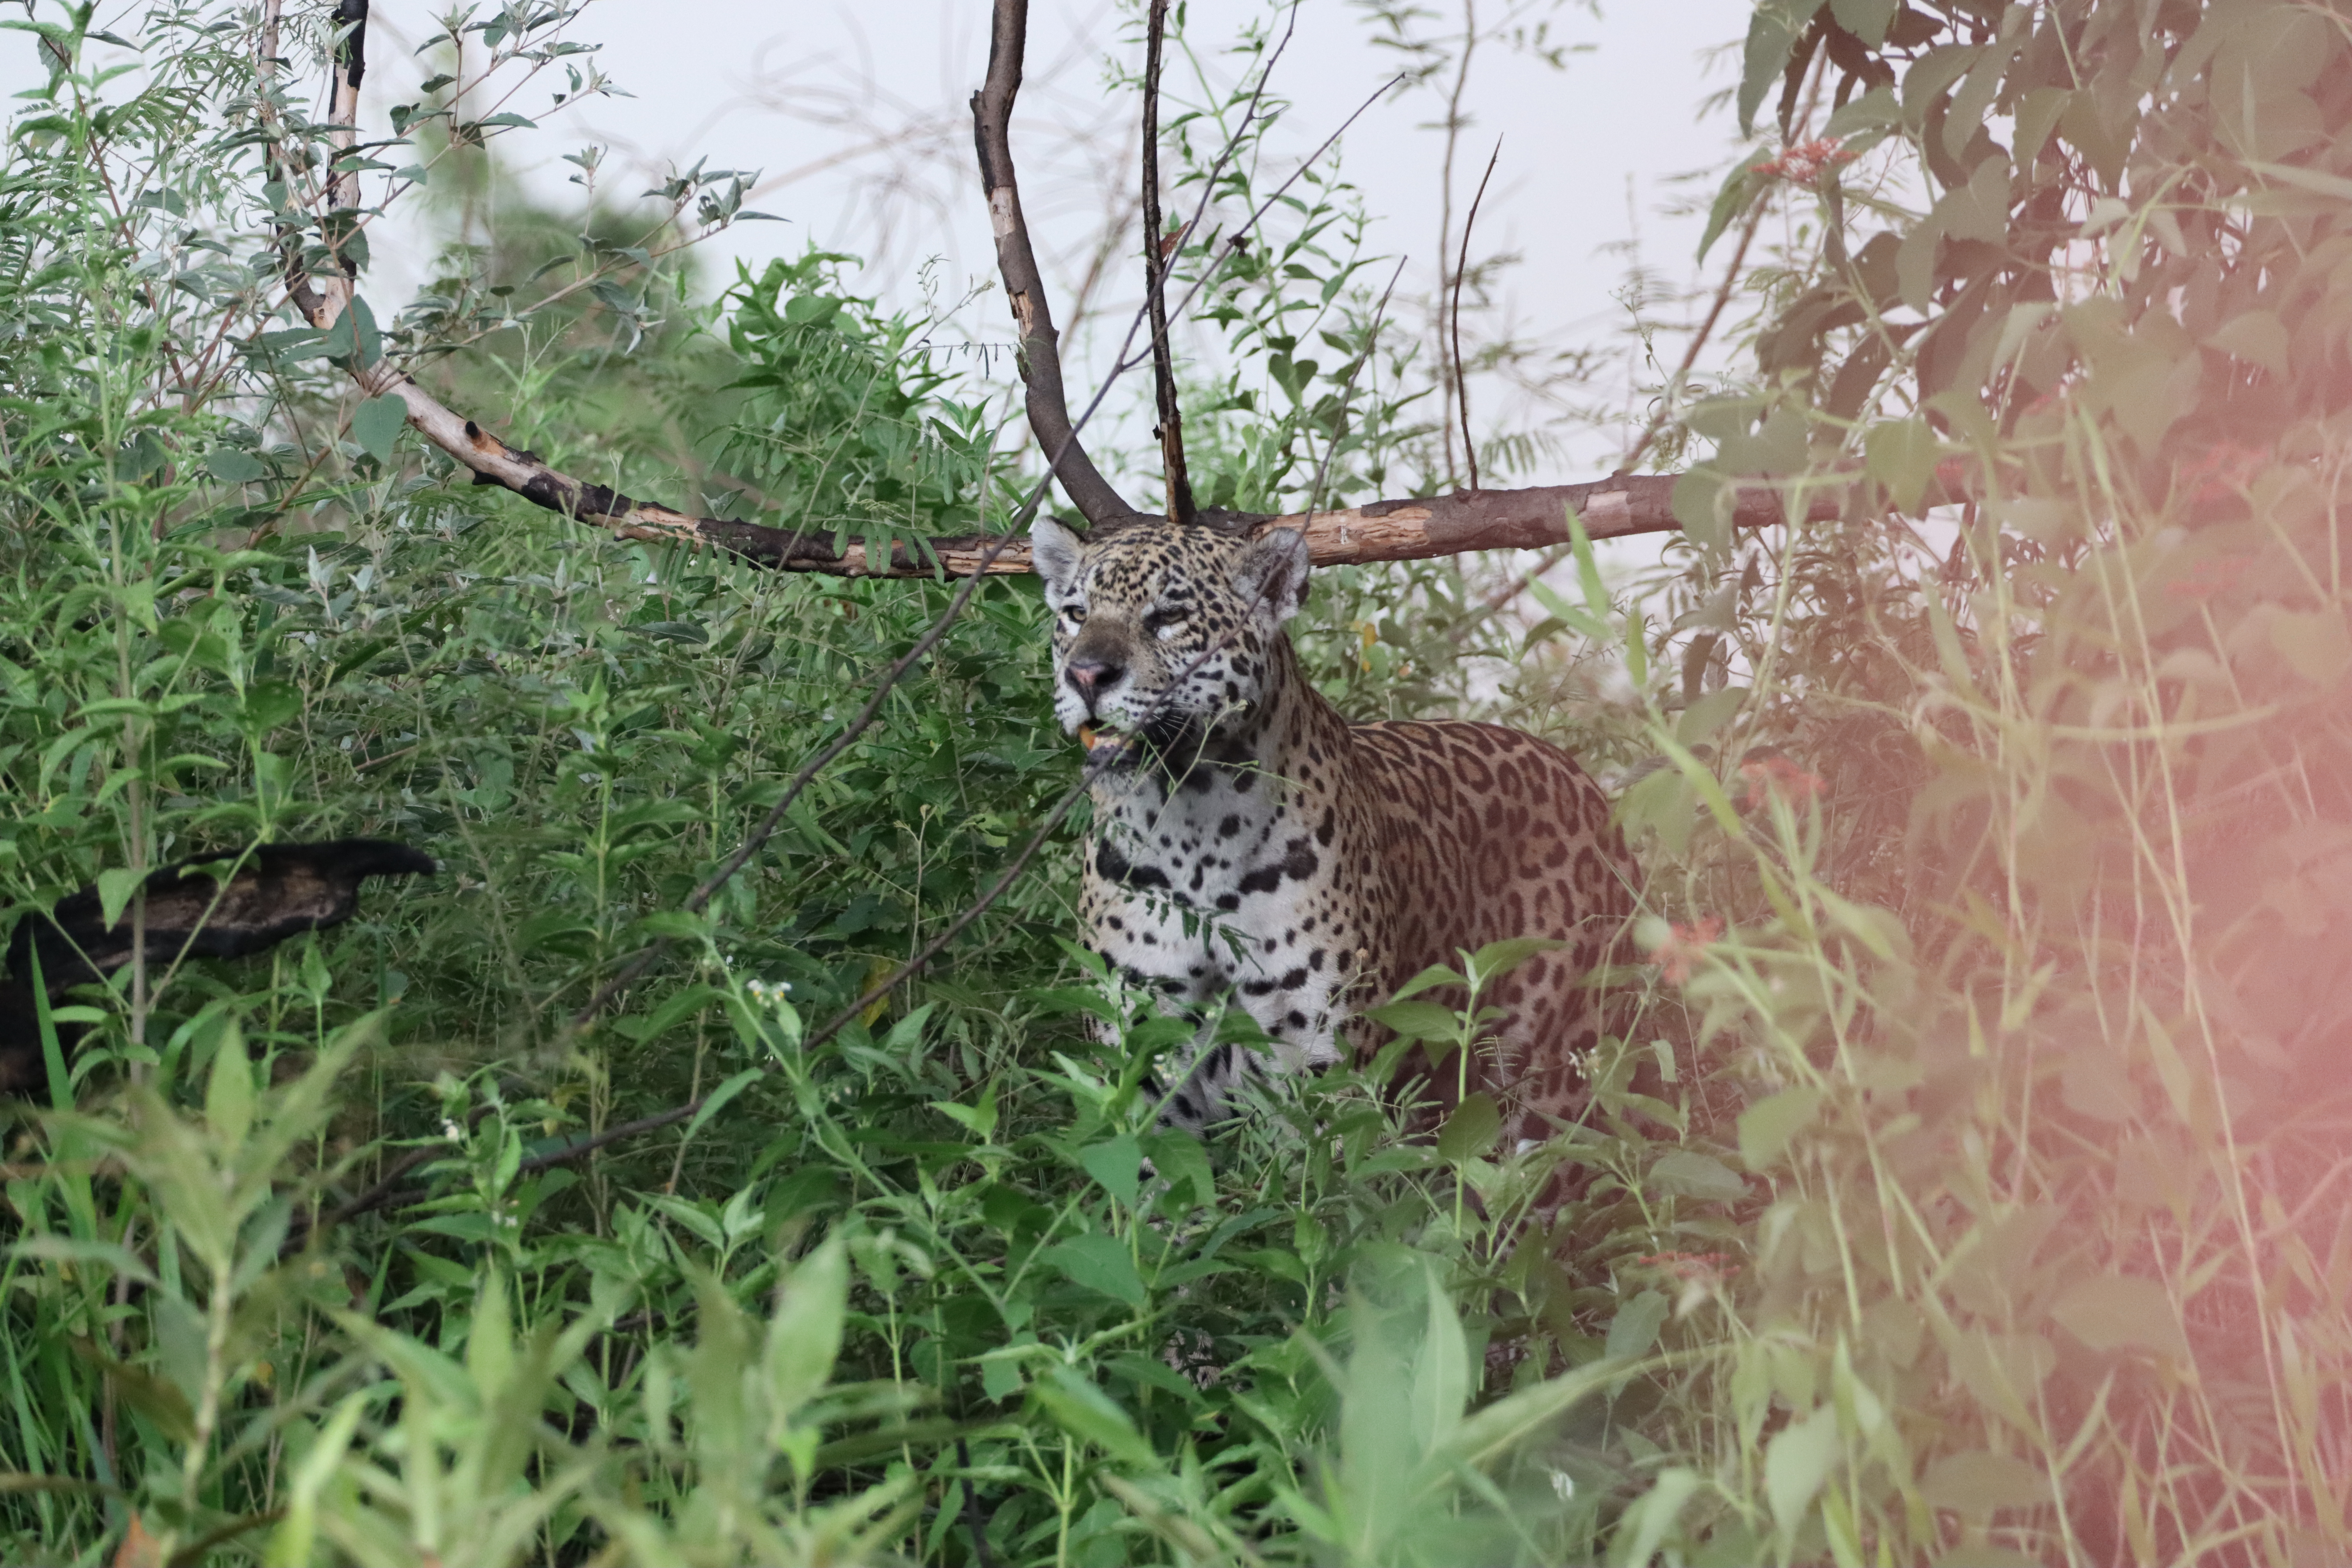
Jaguar: Patricia